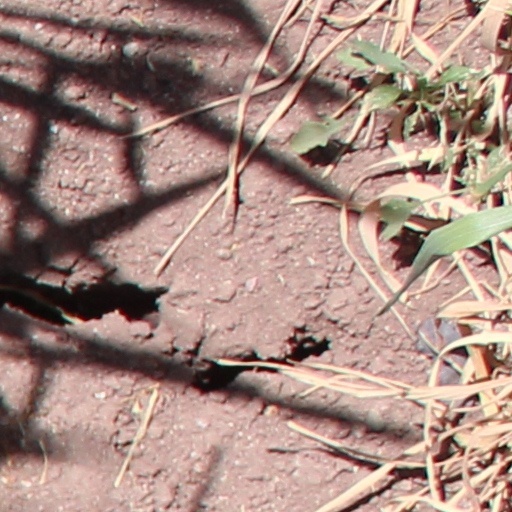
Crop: wheat